Métis Art

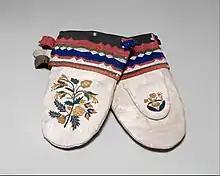
A pair of beaded mittens made by an unknown Cree/Métis artist, Metropolitan Museum of Art

Beading is a very prominent form of art that the Métis people use; so much so that the Métis people are also called the "flower beadwork people". In this form, there are usually many portrayals of certain kinds of flowers and plants, but it is not limited to that alone. The use of flowers comes from the combination of various First Nations beadwork styles and French-Canadian styles of making embroidery.